First Battle of Bar-sur-Aube

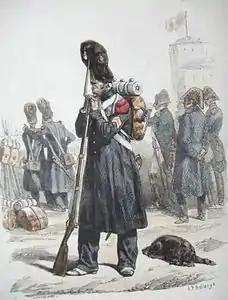
Old Guard infantryman

According to a report dated 25 January 1814, the day after the battle, General of Division Friant's 1st Old Guard Division numbered 4,705 soldiers, including the 1st Foot Chasseur Regiment, 1,265 men, 2nd Foot Chasseurs, 898 men, 1st Foot Grenadiers, 1,393 men, and 2nd Foot Grenadiers, 1,044 men. Each regiment consisted of 1st and 2nd Battalions and there were also 105 Guard sappers. General of Brigade Christiani's 2nd Old Guard Division numbered 3,878 soldiers, including the Flanquer-Chasseur Regiment, 1,042 men, Flanquer-Grenadiers, 285 men, Velites of Turin, 333 men, Velites of Florence, 164 men, Fusilier-Chasseurs, 1,366 men, and Fusilier-Grenadiers, 688 men.